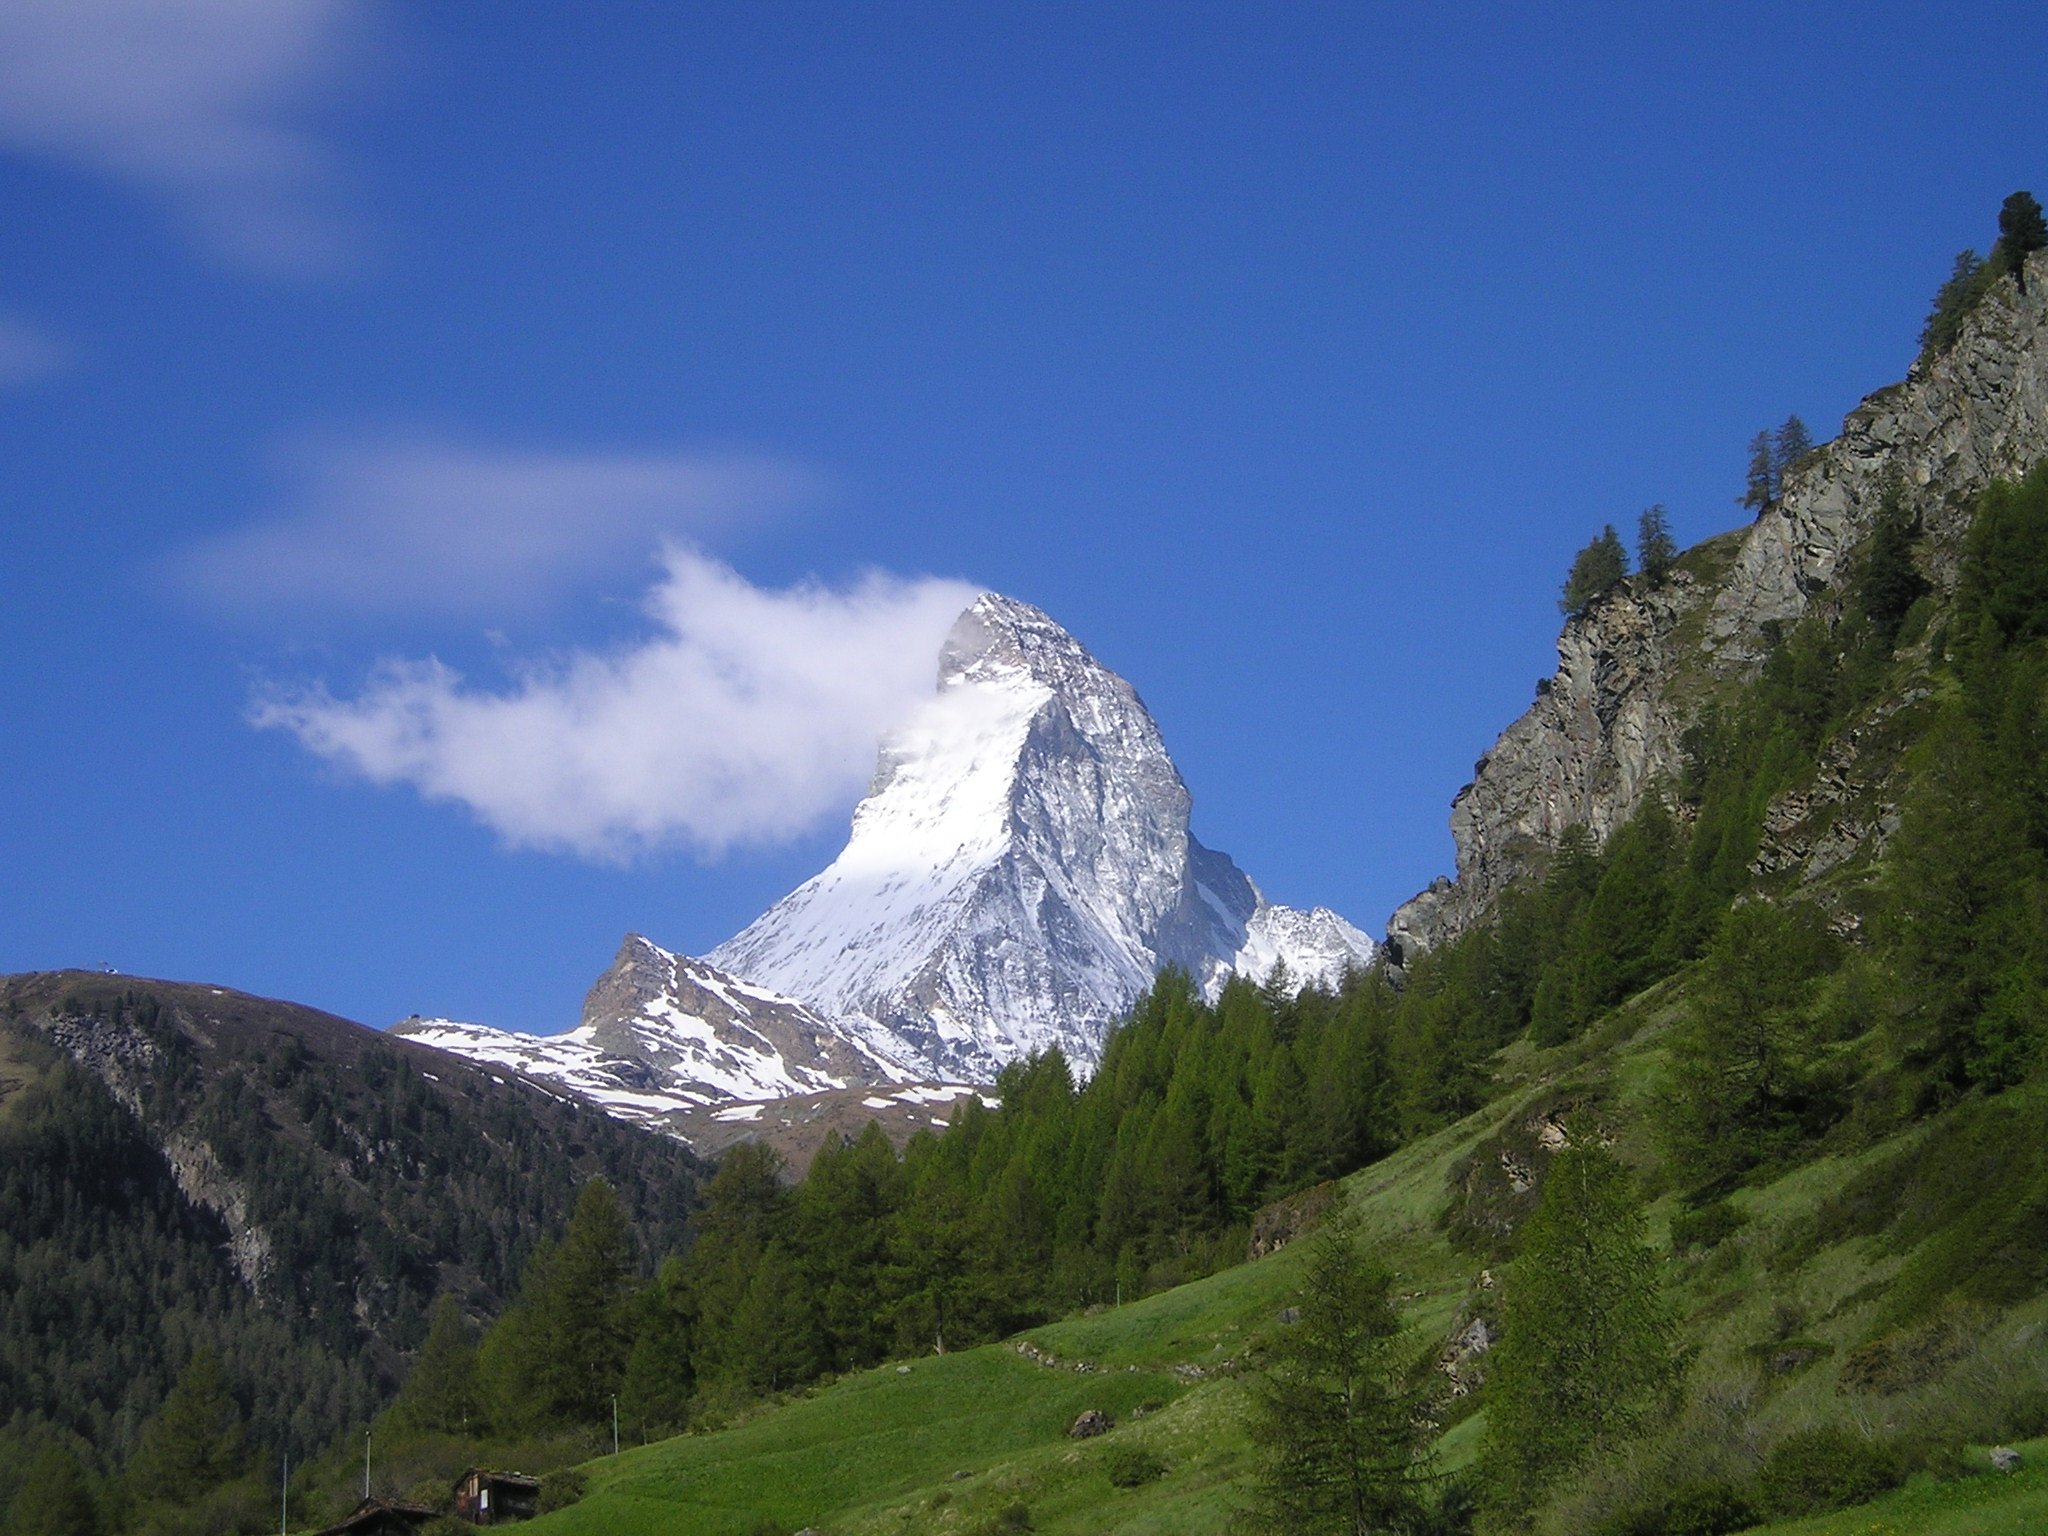
nature, wilderness, walking, mountain, snow, meadow, adventure, valley, mountain range, alpine, fjord, highland, ridge, mountains, alps, plateau, switzerland, fell, cirque, landform, mountain pass, zermatt, matterhorn, geographical feature, mountainous landforms